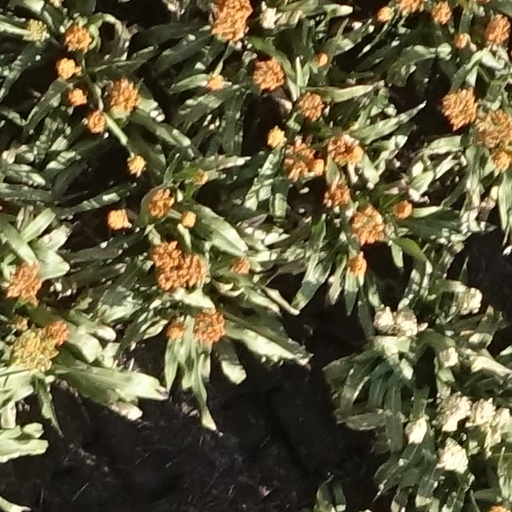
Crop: sorghum